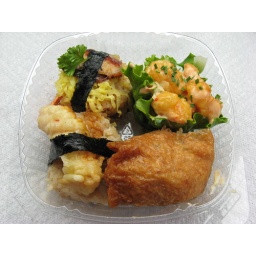
Oms/b: Rice ball in box - eel, shrimp pop corn, football rice, shrimp tempura